Quinto Cenni

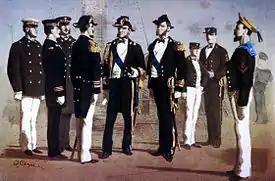
"Uniforms of the Italian Royal Navy", 1873

At that time, photography was still a cumbersome process, so Cenni had an opportunity to develop his skills as an engraver and lithographer by providing images for the numerous illustrated magazines that were coming into existence after the Risorgimento. After 1870, he worked for numerous periodicals, notably "Emporio pittoresco" (published by Casa Sonzogno) and "L'Illustrazione Italiana" (published by Fratelli Treves). From 1887 to 1897, he was Editor of "L'Illustrazione Militare Italiana".